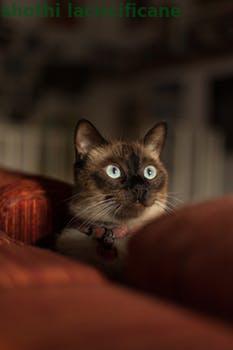
Label: Watermark